Divorce His, Divorce Hers

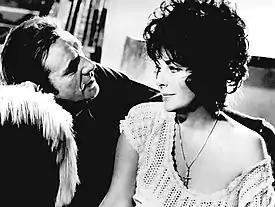
Richard Burton and Elizabeth Taylor.

Divorce His, Divorce Hers is a 1973 British/American made-for-television drama film starring Elizabeth Taylor and Richard Burton. The film examines the conflicted emotions felt by a couple whose 18-year marriage has frayed beyond repair. The first half of the film ("Divorce His") details the story from the husband's perspective, and the second half ("Divorce Hers") takes the wife's perspective. It is the final film to star both Burton and Taylor together.